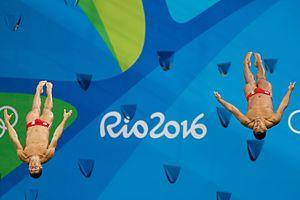
Jahir Ocampo Marroquín est un plongeur mexicain.